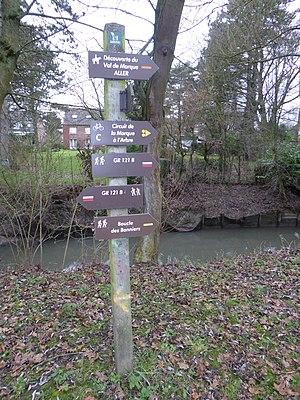
Willems est une commune française située dans le département du Nord, en région Hauts-de-France. Elle fait partie de la Métropole européenne de Lille.